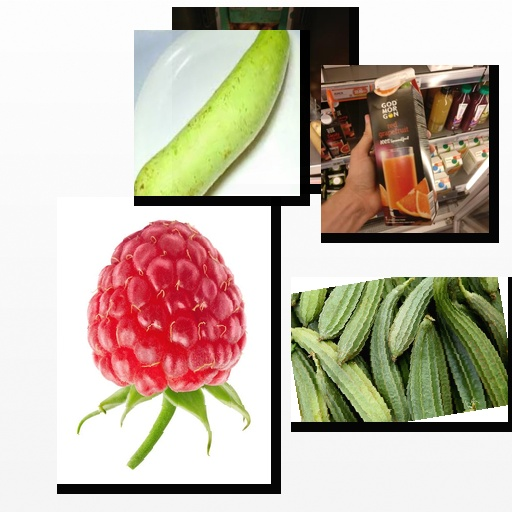
Food items: bottle_gourd, red_grapefruit_juice, ridge_gourd, raspberry, potato